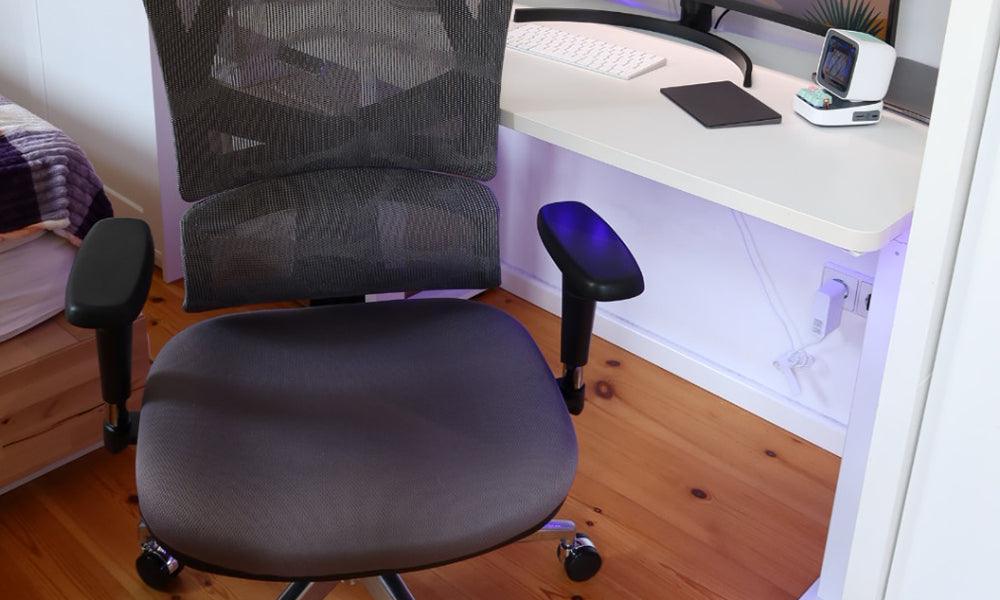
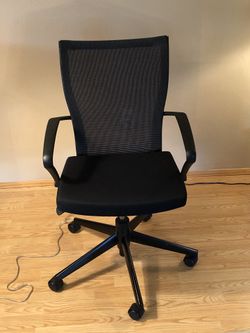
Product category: items_chair
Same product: no